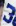
Number: 3